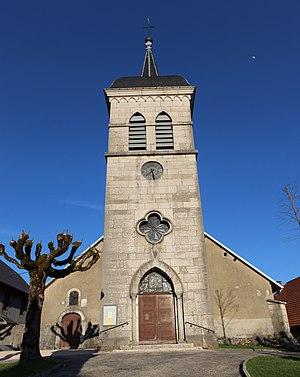
Église de l'Assomption de Brénod.
Brénod est une commune française, située dans le département de l'Ain en région Auvergne-Rhône-Alpes.